Francis Arundell

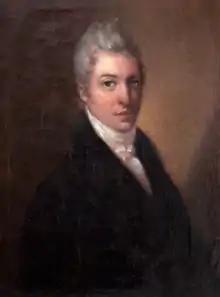
Francis Vyvyan Jago Arundell, portrait c.1815

Francis Vyvyan Jago Arundell (1780–1846) was an English antiquary, Anglican clergyman and oriental traveller.